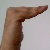
The image shows a hand gesture representing a space in Indian Sign Language.